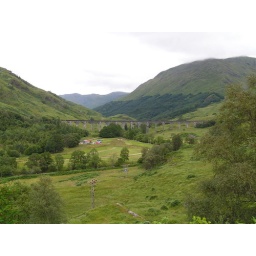
The flying car sequence in Harry Potter and the Chamber of Secrets was filmed here.